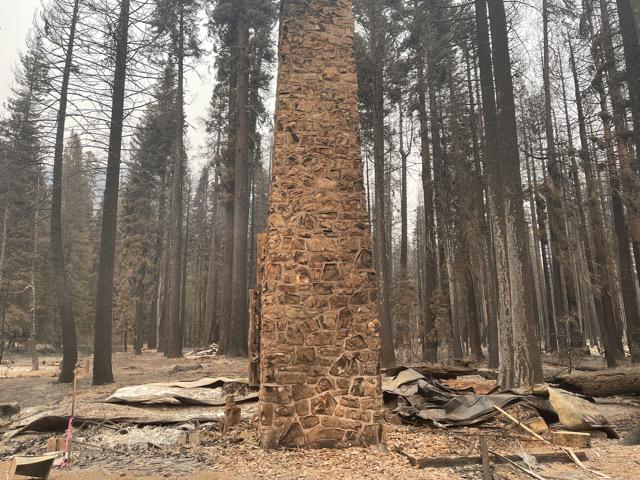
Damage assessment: destroyed